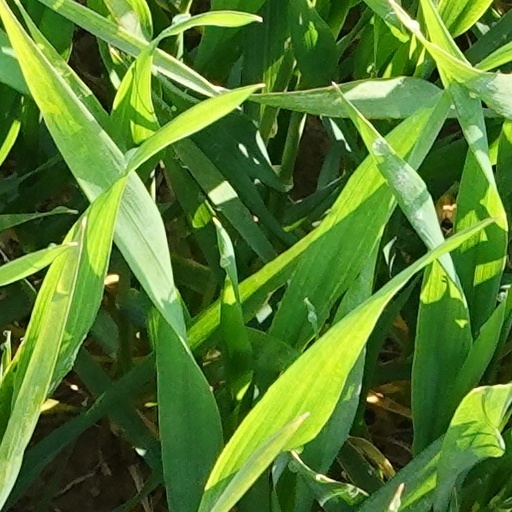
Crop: wheat